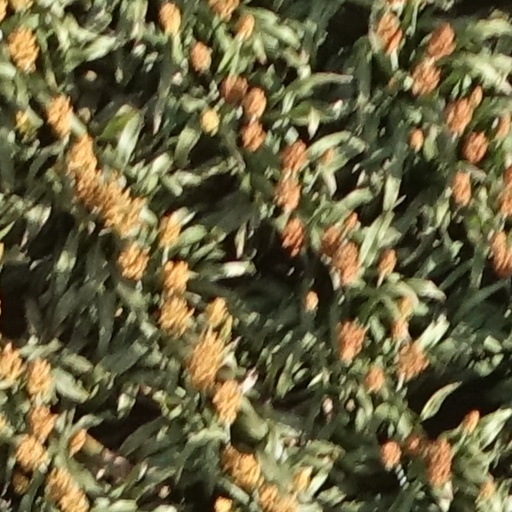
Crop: sorghum